Question: Please indicate a possible affordance area of the bed that can be used for sitting on
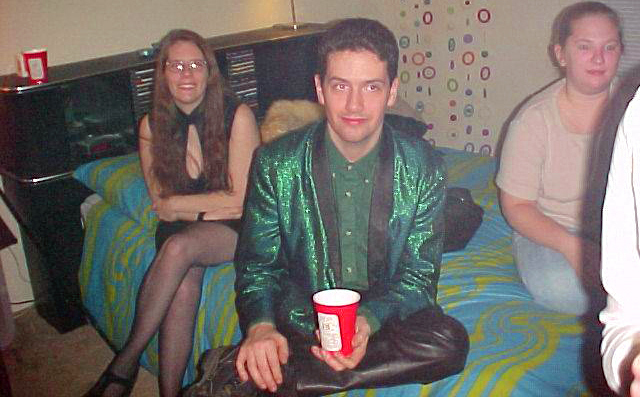
Answer: [80.644, 120.65, 624.244, 388.25]